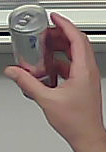
Product: redbull_energydrink